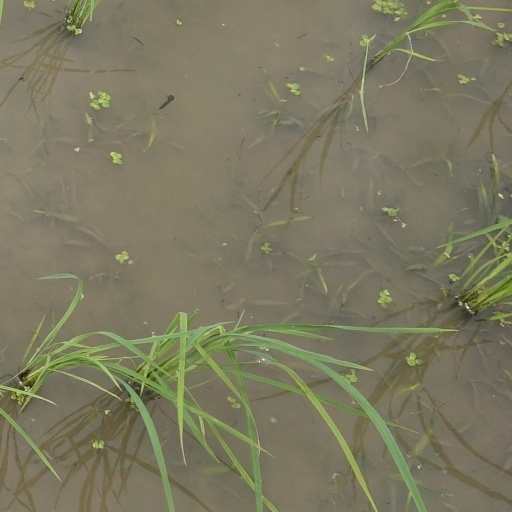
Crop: rice